Matthew Wright (rugby league)

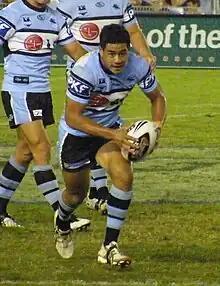
Wright playing for the Sharks in 2009

After starting the 2009 season in the NYC, Wright made his first grade debut for the Sharks at just 18 years old. In his rookie season, Wright played 17 games and scored 6 tries.